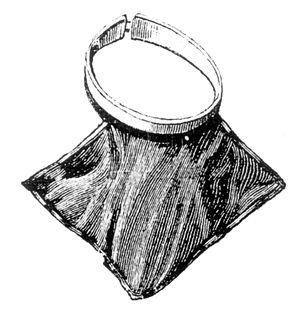
Col &amp
Le collet est la partie de l'habillement qui est à proximité du cou. Dans le costume féminin, le collet mettant en valeur le visage s'est dissocié et a fait l'objet d'une inventivité comme élément important de la toilette au XIXᵉ siècle. En France, à la fin du siècle, les bourgeoises élégantes portent des collets d'aspects variés qui couvrent une grande partie du haut de leur poitrine selon les saisons et une mode qui se renouvelle rapidement ; certains sont dits « collet à godets » et d'autres ayant la forme tailleur « dépassent la taille de quelques centimètres et font de larges godets » :